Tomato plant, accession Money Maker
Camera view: tilt-top (135 deg); turntable rotation: 180 degrees
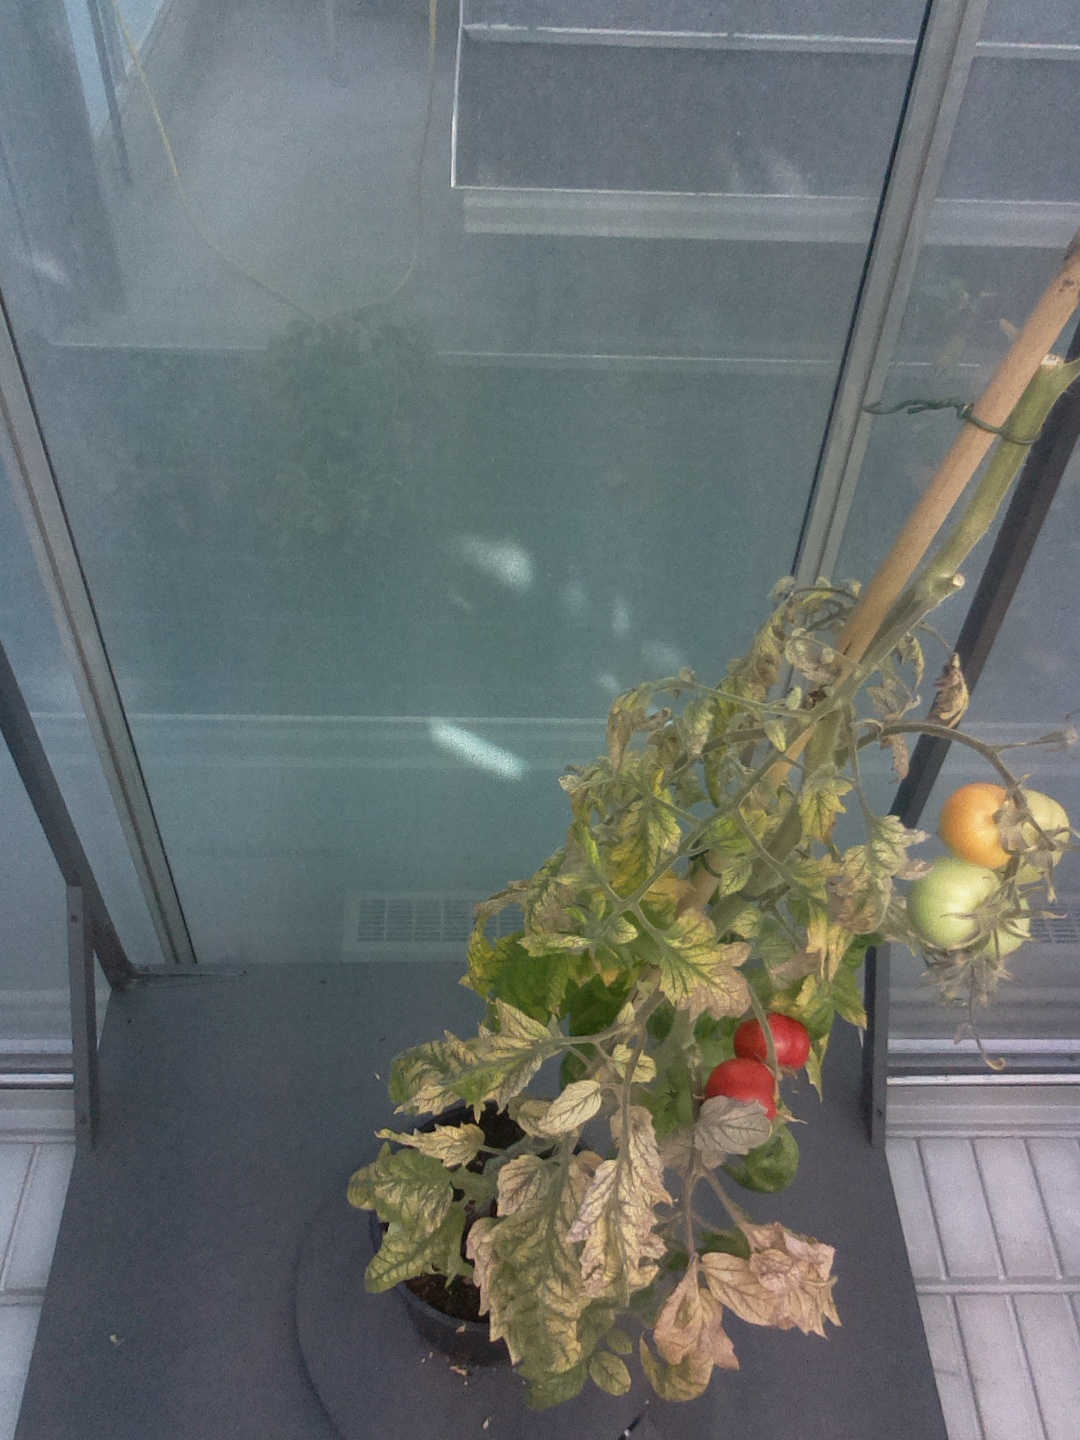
BBCH growth stage 83: 30%-40% of fruits show typical fully ripe color